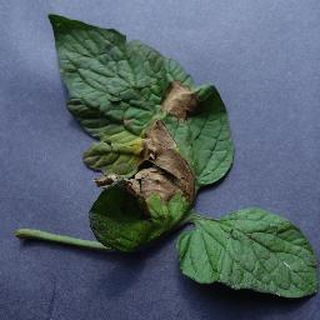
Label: tomato_late_blight